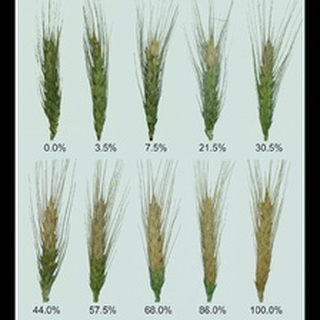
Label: wheat_blast